Albert Cordingley

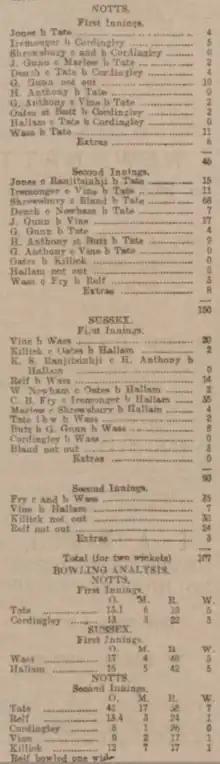
Scoresheet – Notts v. Sussex 2–3 June 1902

Towards the end of the 1899 season at Wiseton, he agreed terms to move on and play first-class cricket for Sussex once he could qualify by residency – a process that would take two years – after impressing at a private trial bowling against George Brann and club secretary William "Billy" Newham in the nets at Hove. This trial, Cordingley would later reveal, was organised by the Sussex great "Ranji" (K. S. Ranjitsinhji), who had been playing at the Headlingley Test Match in 1899, and came about because of a conversation Cordingley had with his local barber Jimmy Beaumont in Apperley Bridge, who then relayed the message to the more famous Sussex player, who was also a client, that Cordingley still desired to play at the highest domestic level.